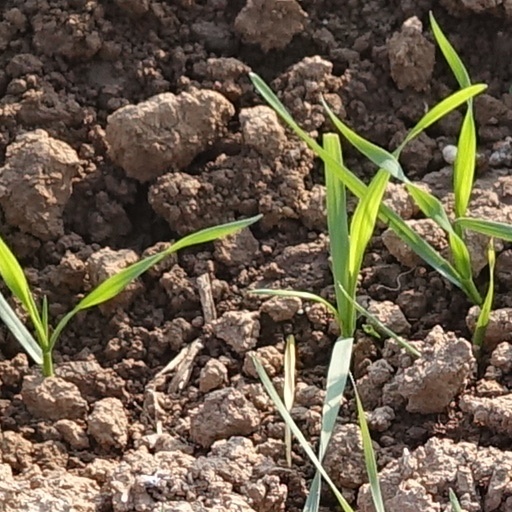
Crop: wheat